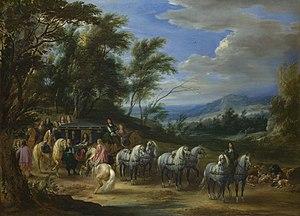
Philippe-François d'Arenberg, 4ᵉ comte, 3ᵉ prince d'Arenberg et du Saint-Empire, 7ᵉ duc d'Aerschot, puis 1ᵉʳ duc d'Arenberg, est un militaire, au service de la Couronne d'Espagne, du XVIIᵉ siècle.